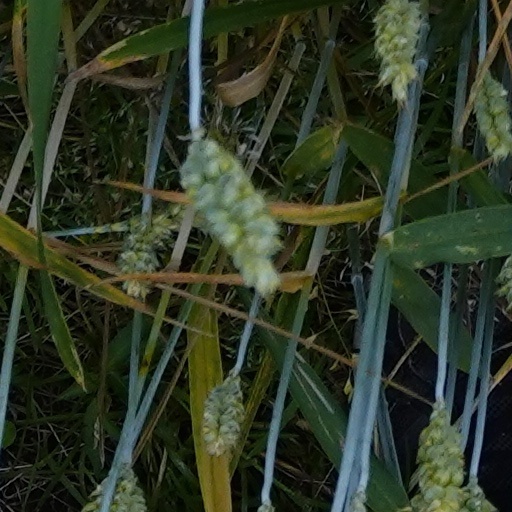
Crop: wheat